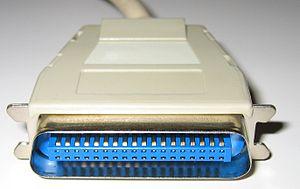
Amphenol Corporation est un fabricant américain de connecteurs, de câbles et de systèmes d'interconnexion.
Le port parallèle est un connecteur situé à l'arrière des ordinateurs compatibles PC reposant sur la communication parallèle. Il est associé à l'interface parallèle Centronics.
La connectique désigne l’ensemble des procédés et techniques qui permettent d'établir une connexion fiable entre des systèmes électriques ou électroniques distincts. Elle est à la fois utile à la transmission de l'énergie et à celle des données.